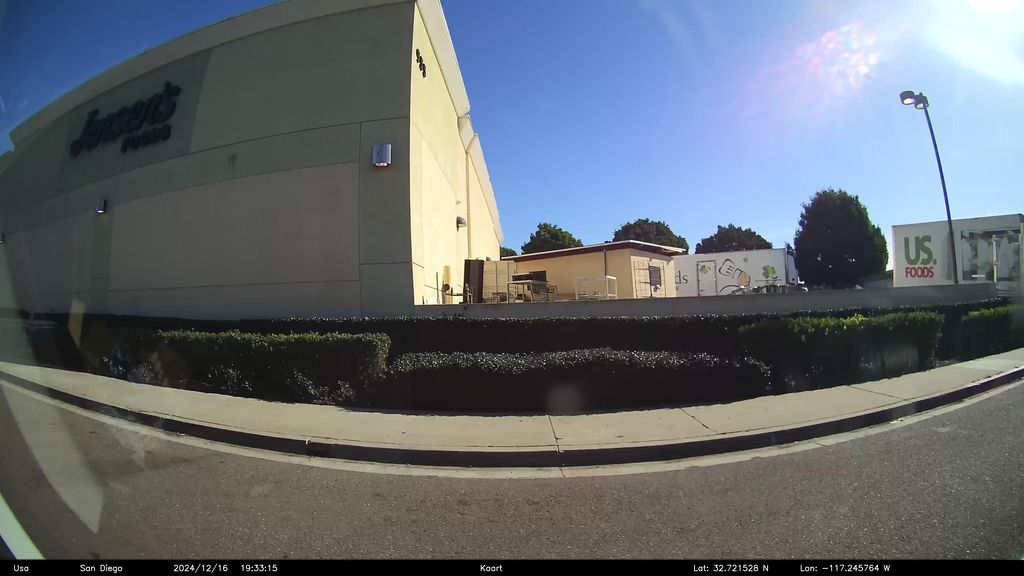
Feature: Storefront
City: San Diego
State: California
Country: United States
Date: 2024-12-17T02:33:15+00:00
Coordinates: 32.722, -117.246